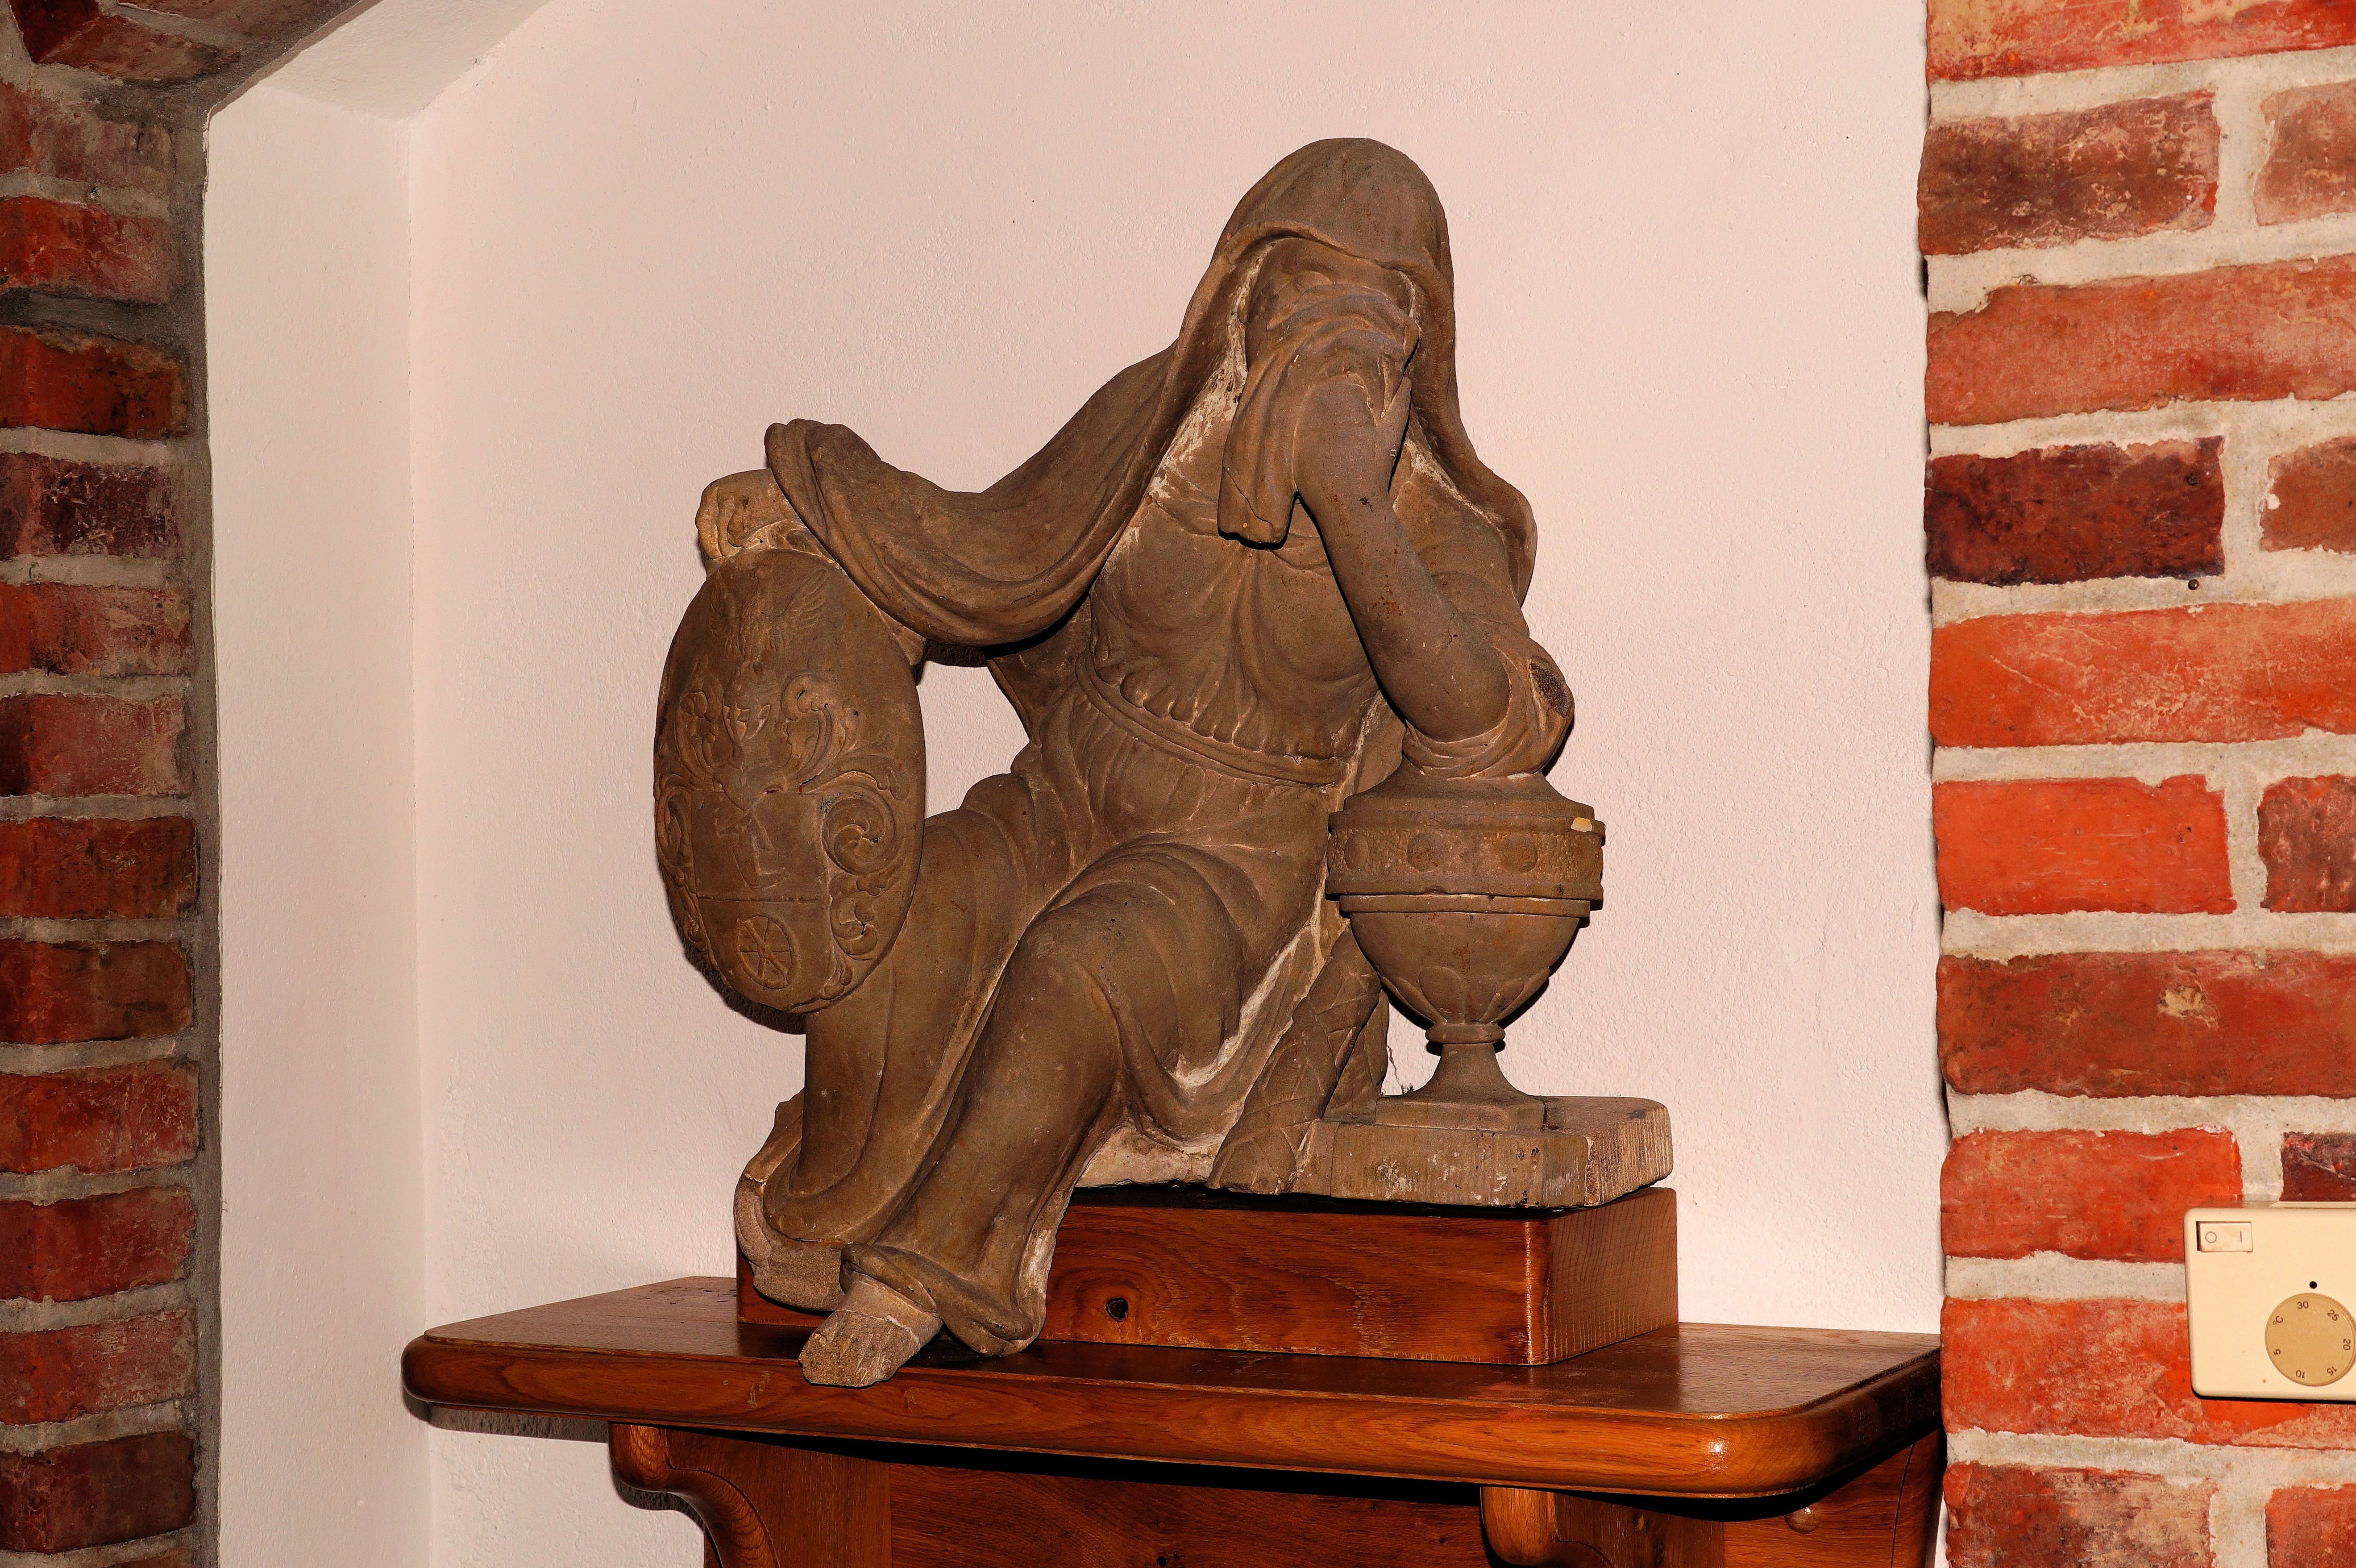
wood, stone, monument, statue, decoration, sculpture, art, figure, temple, knight, tourist attraction, carving, stone carving, ancient history